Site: brandenburg
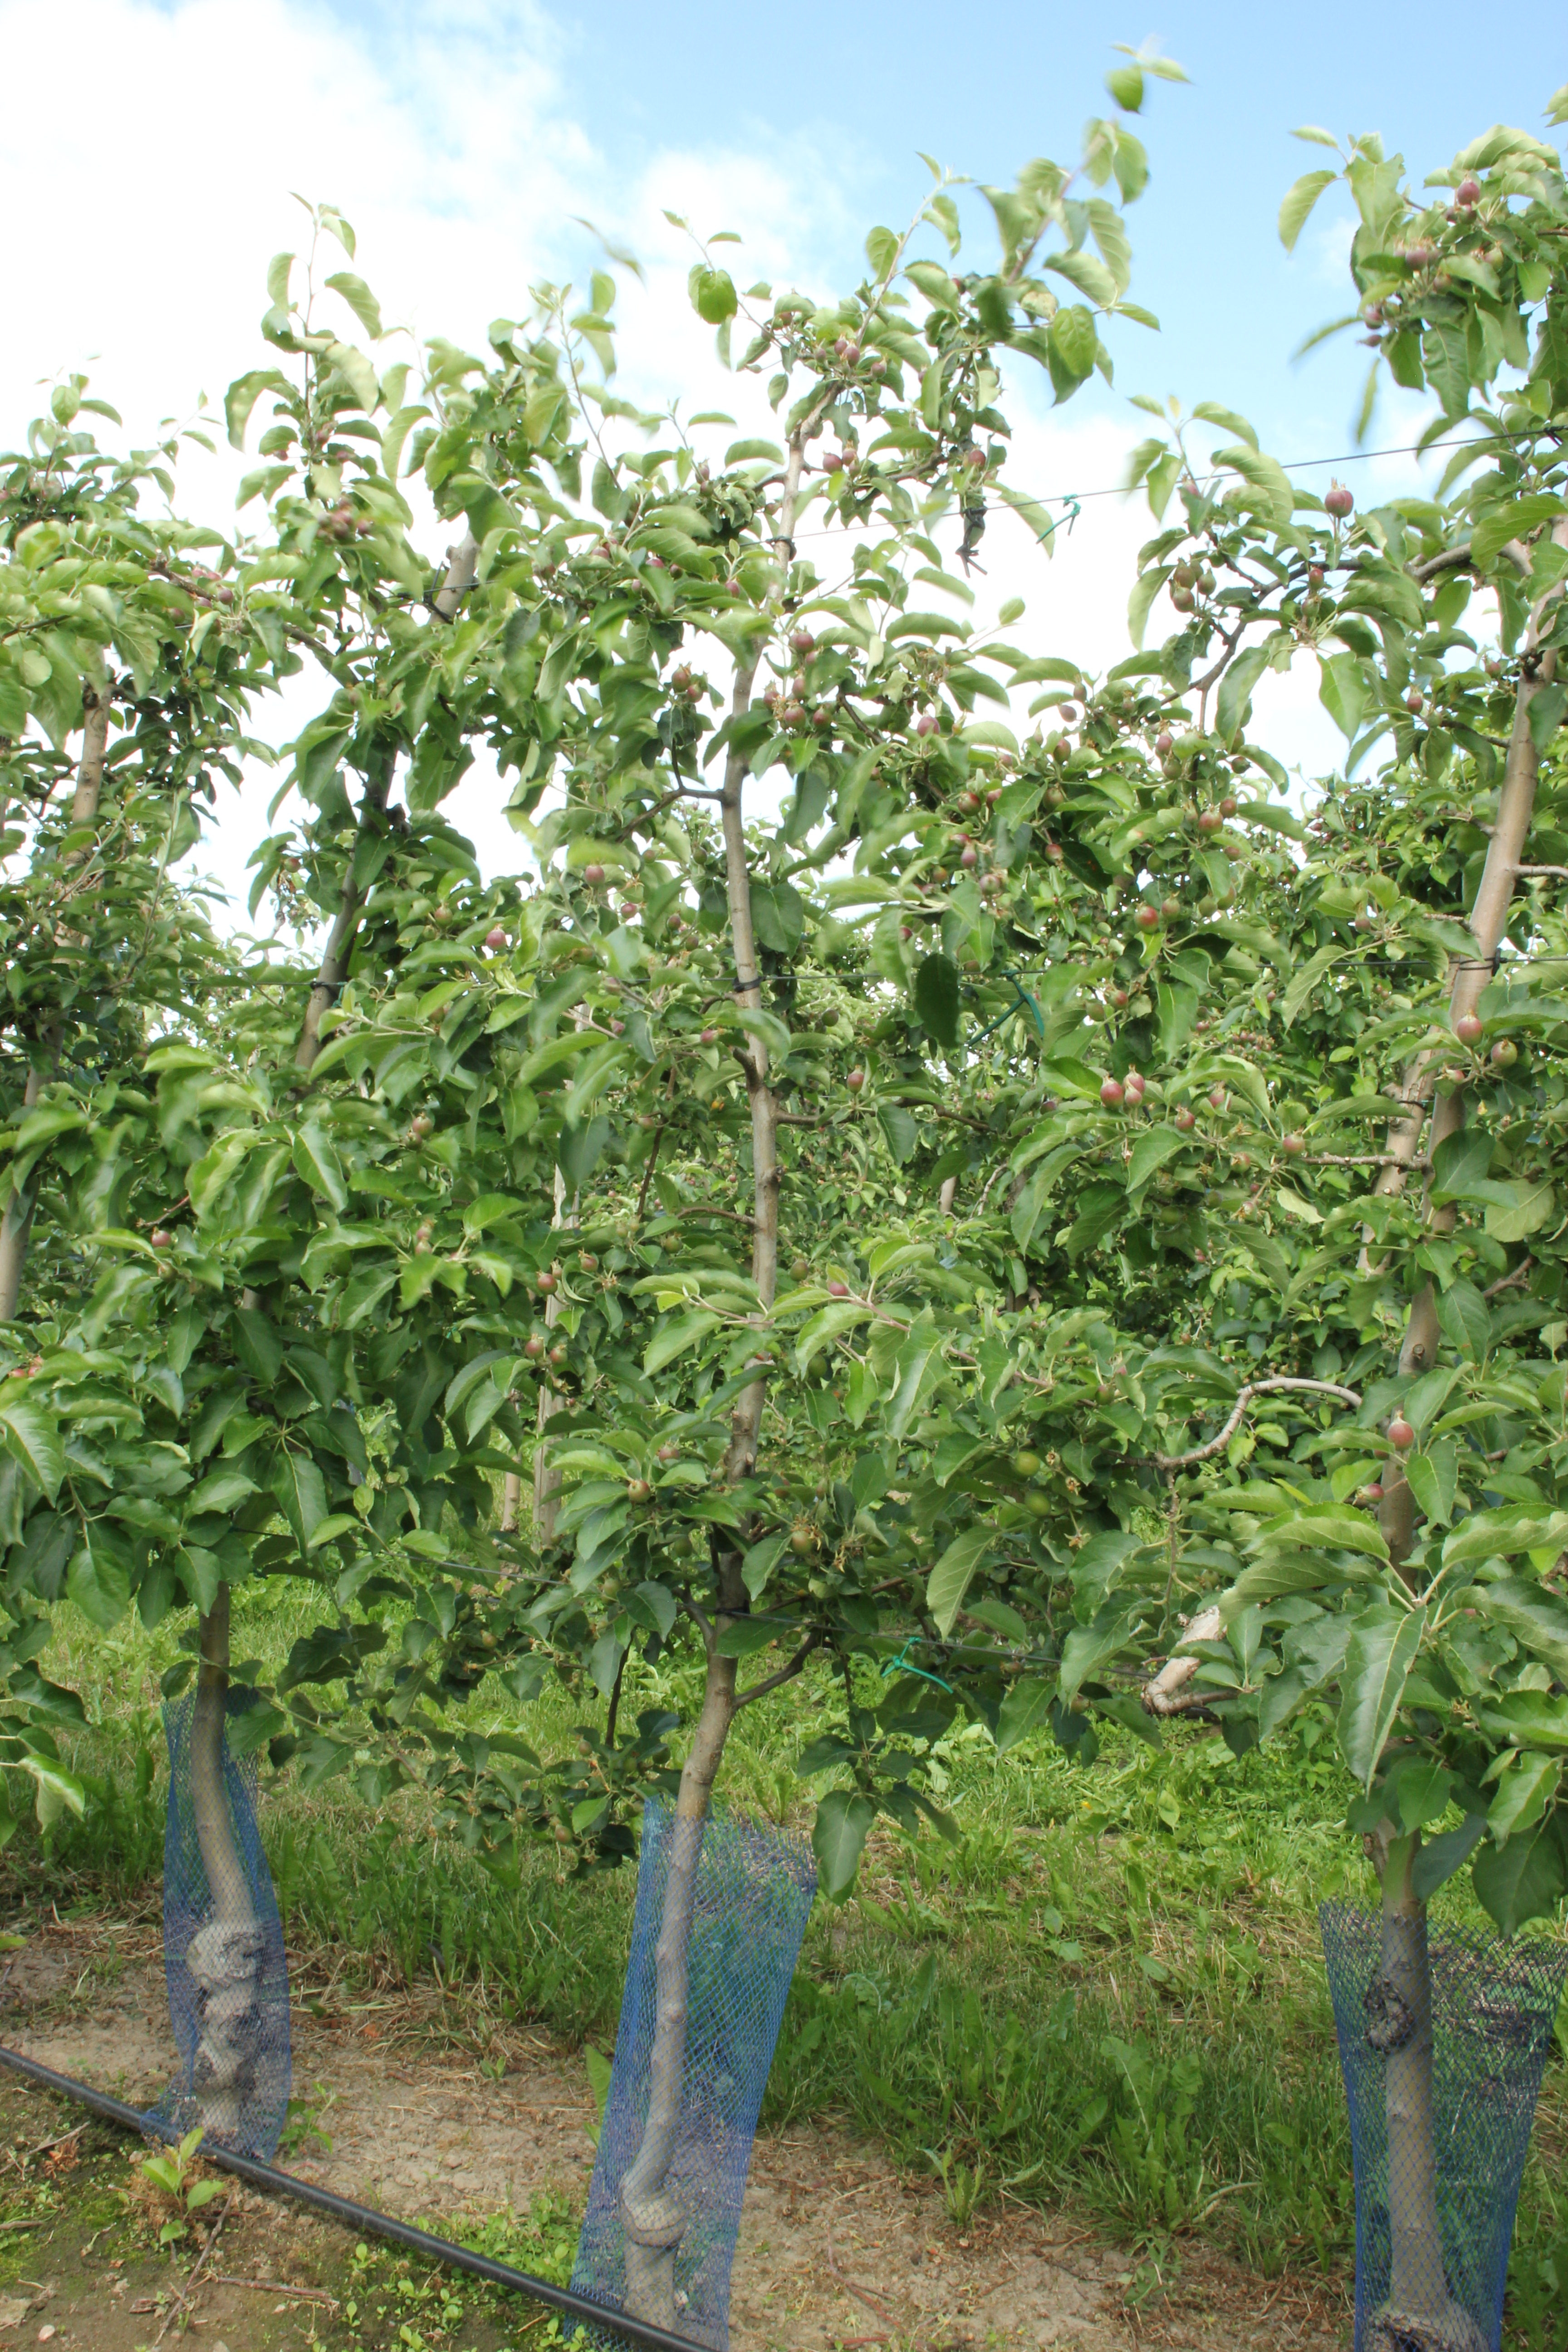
Growth stage (BBCH 72): Development of fruit